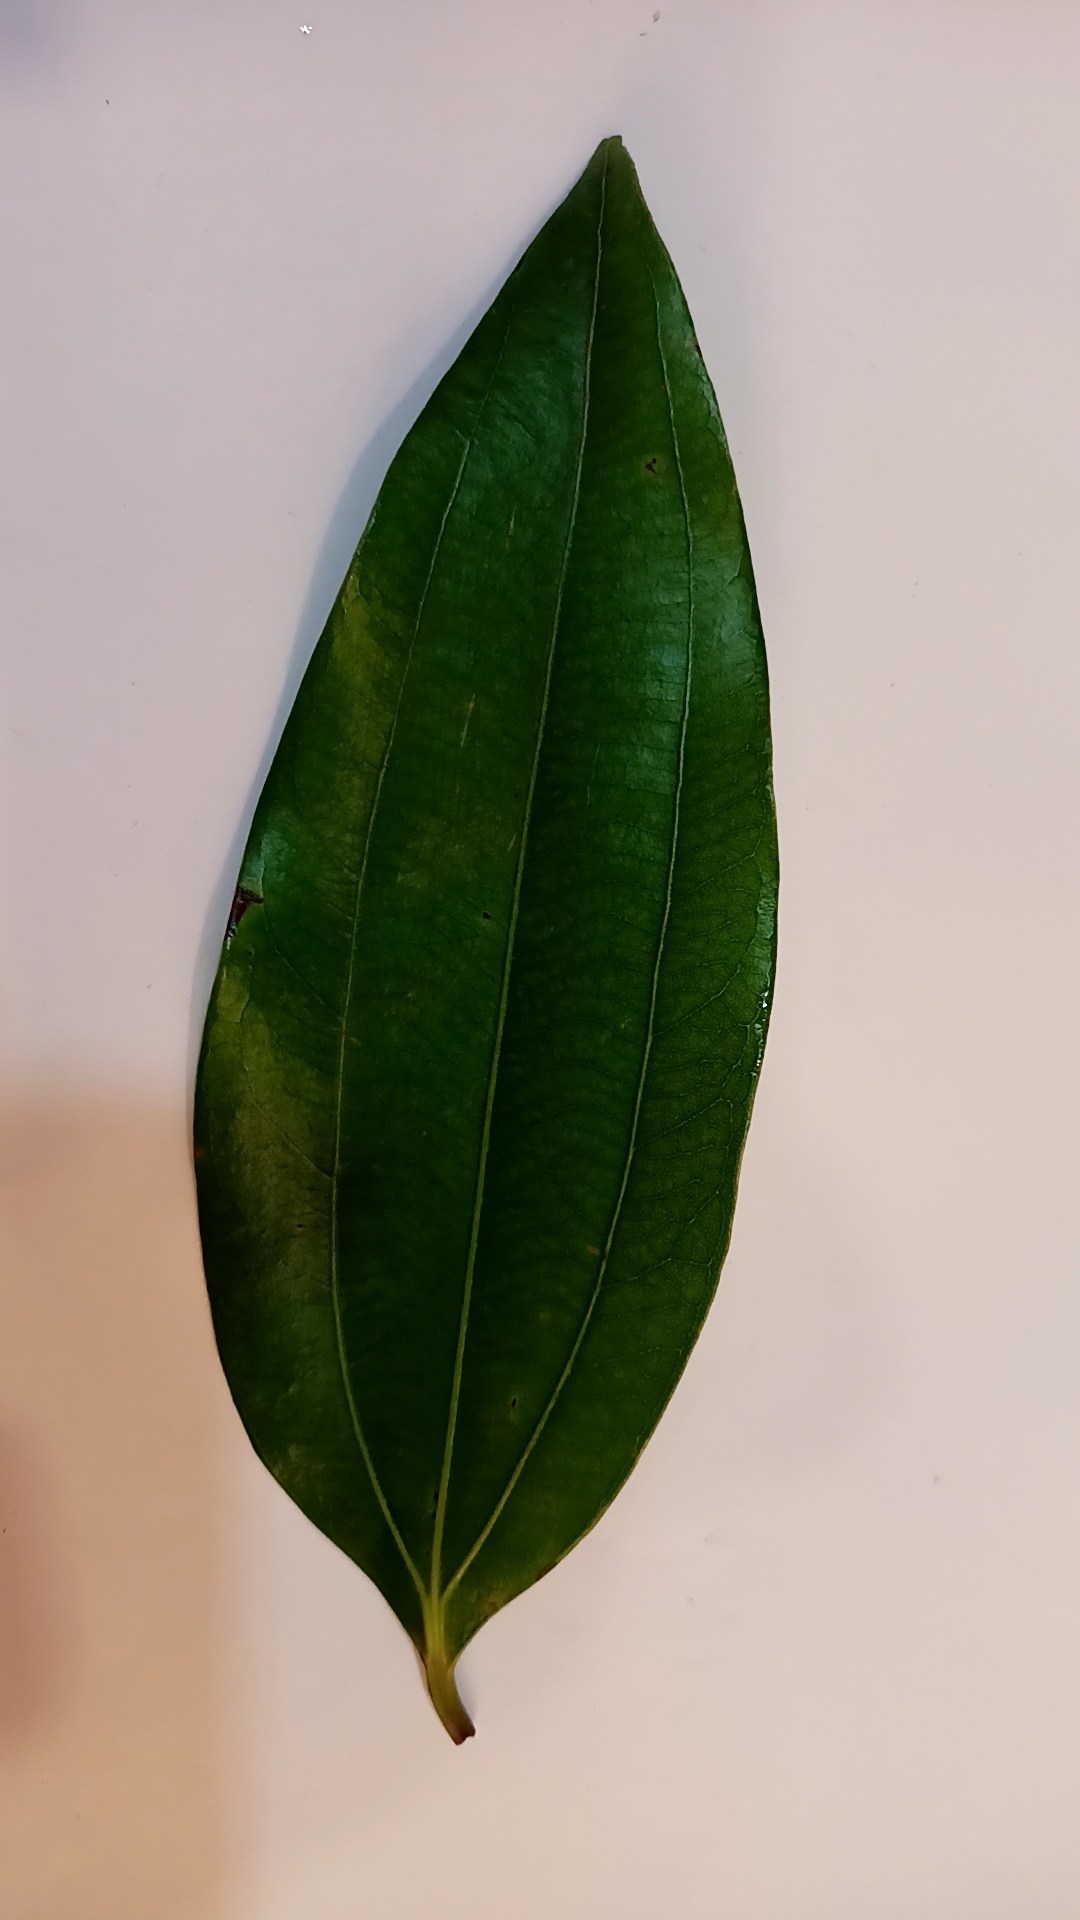
Label: Healthy